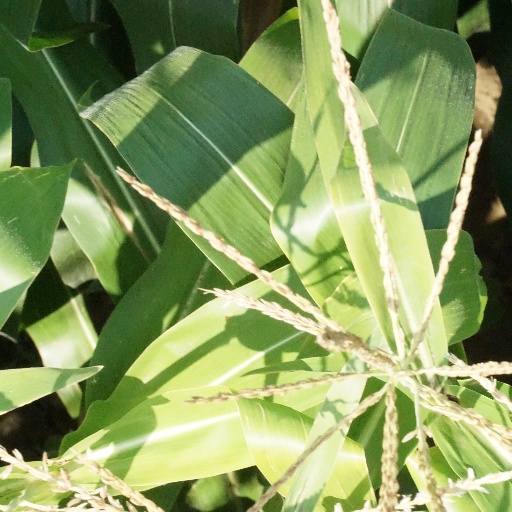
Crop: maize; corn